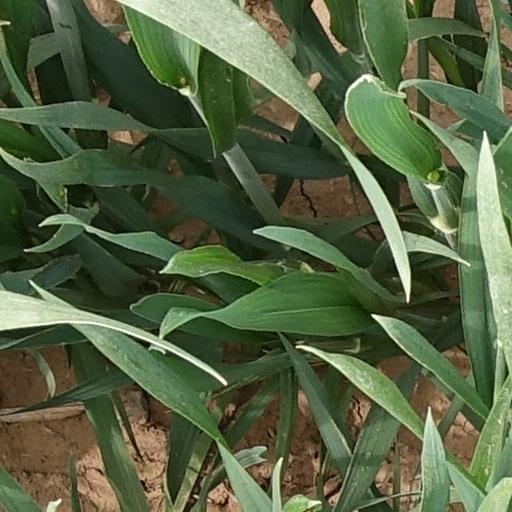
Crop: wheat